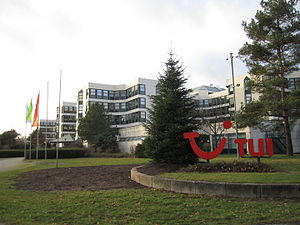
TUI
TUI er en tysk-engelsk rejsearrangør med hovedsæder i Hannover, Niedersachsen samt Luton, England.